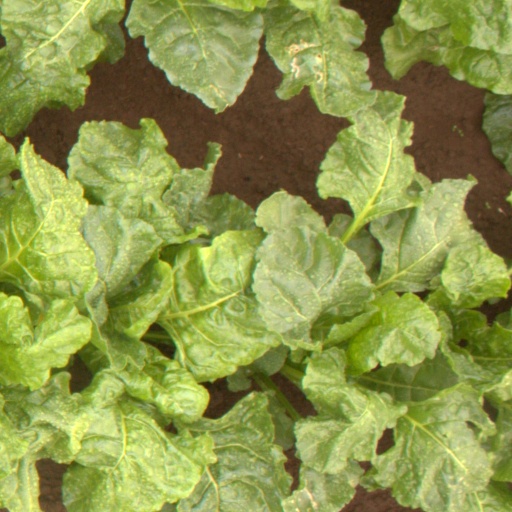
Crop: sugar beet